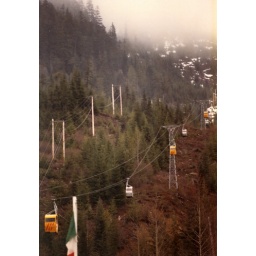
Three world cup gondies coming down the mountain together in 1986